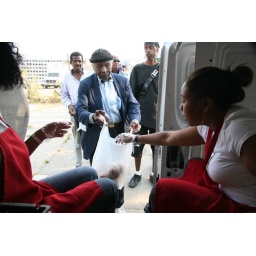
girls in van